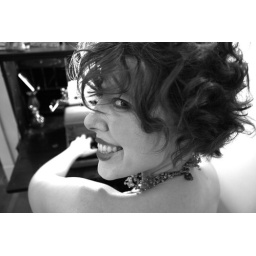
strange tree &amp;amp; playwright. still from a promotional video for the strange tree group, a theatrical production company based in chicago, ill.